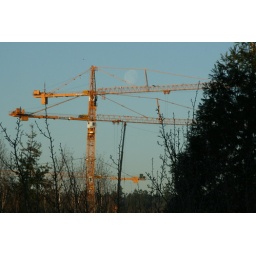
The Past Funds the Future, view from my desk in my office at Microsoft.